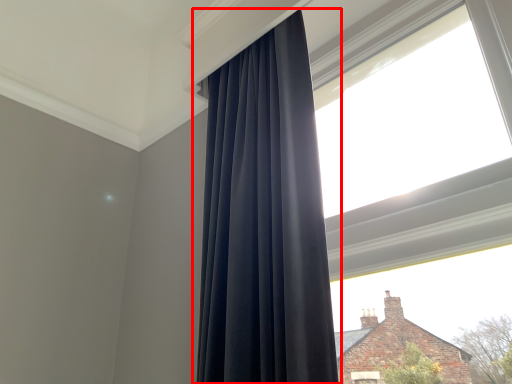
Question: From the image's perspective, what is the correct spatial relationship of curtain (annotated by the red box) in relation to window? Select from the following
(A) above
(B) below
Answer: B